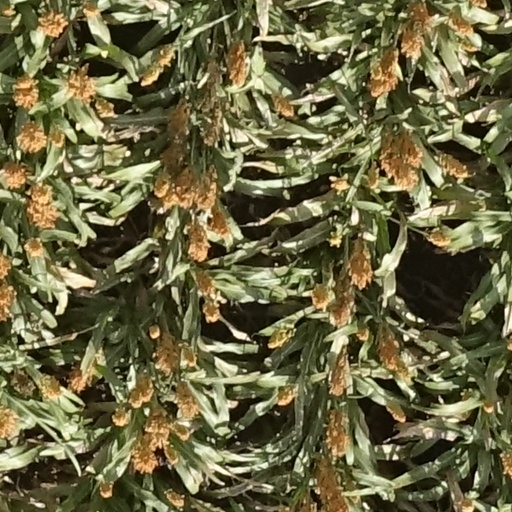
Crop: sorghum